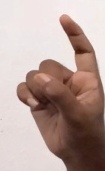
ASL sign: Z